Peter Tangvald

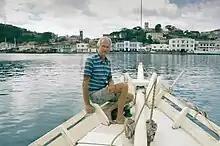
in Grenada 1985

Peter Tangvald (born Per Tangvald, 27 September 1924, died 22 June 1991) was a Norwegian sailor and adventurer. Known as an early bluewater cruising pioneer and for his 1966 book "Sea Gypsy", he became notorious after two of his seven wives died while sailing with him. The first, Lydia Balta, was shot by boarding pirates in the Sulu Sea on February 20, 1979. The second, Ann Ho Sau Chew, was lost overboard during a transatlantic passage on January 26, 1985. Peter himself was killed, along with his daughter Carmen, when his engineless 50-foot yacht, "L'Artemis de Pytheas", was wrecked in Bonaire in June 1991. His son Thomas survived the wreck, but presumably suffered a similar fate when he disappeared at sea off the coast of Brazil aboard his own 34-foot yacht, "Oasis", years later, in 2014.